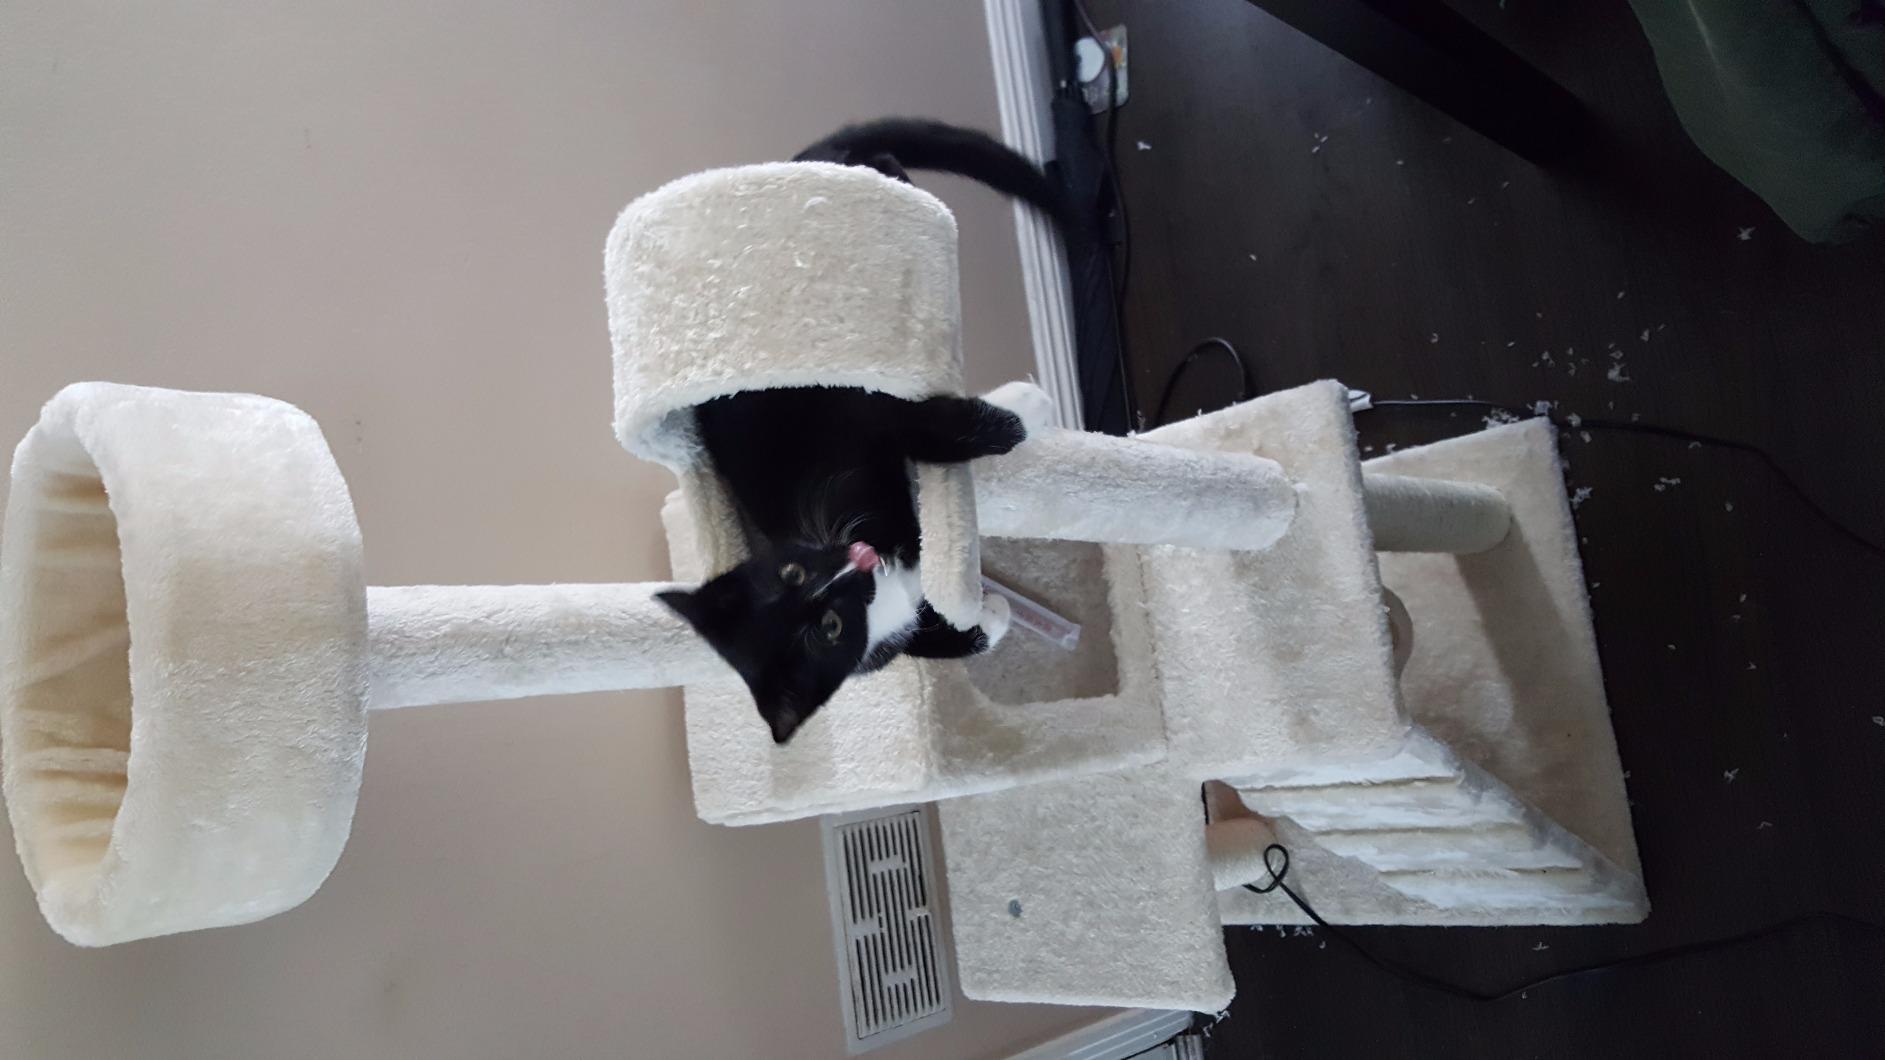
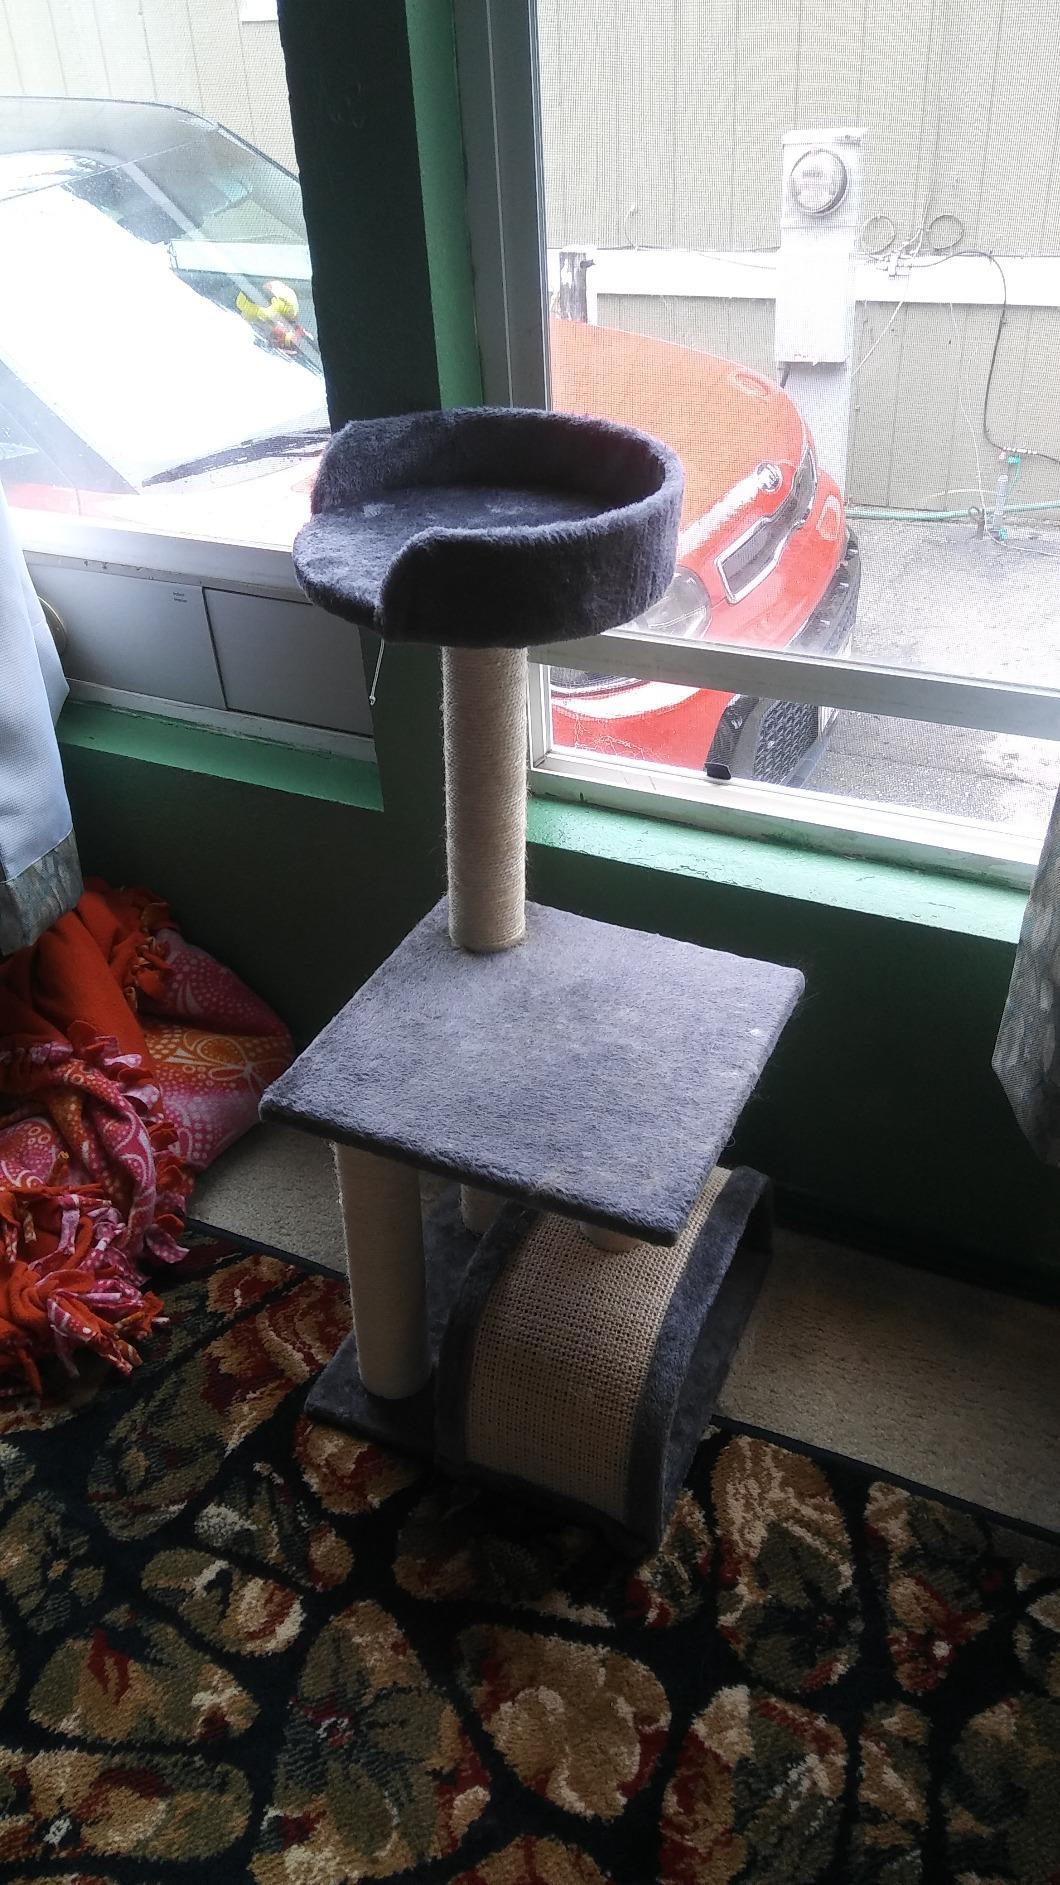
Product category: items_cat tree
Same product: no